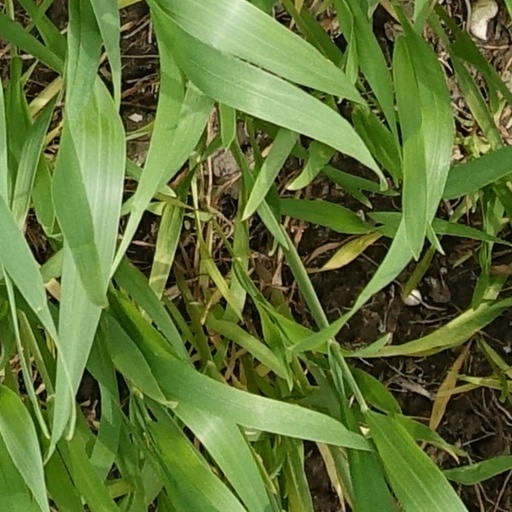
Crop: wheat